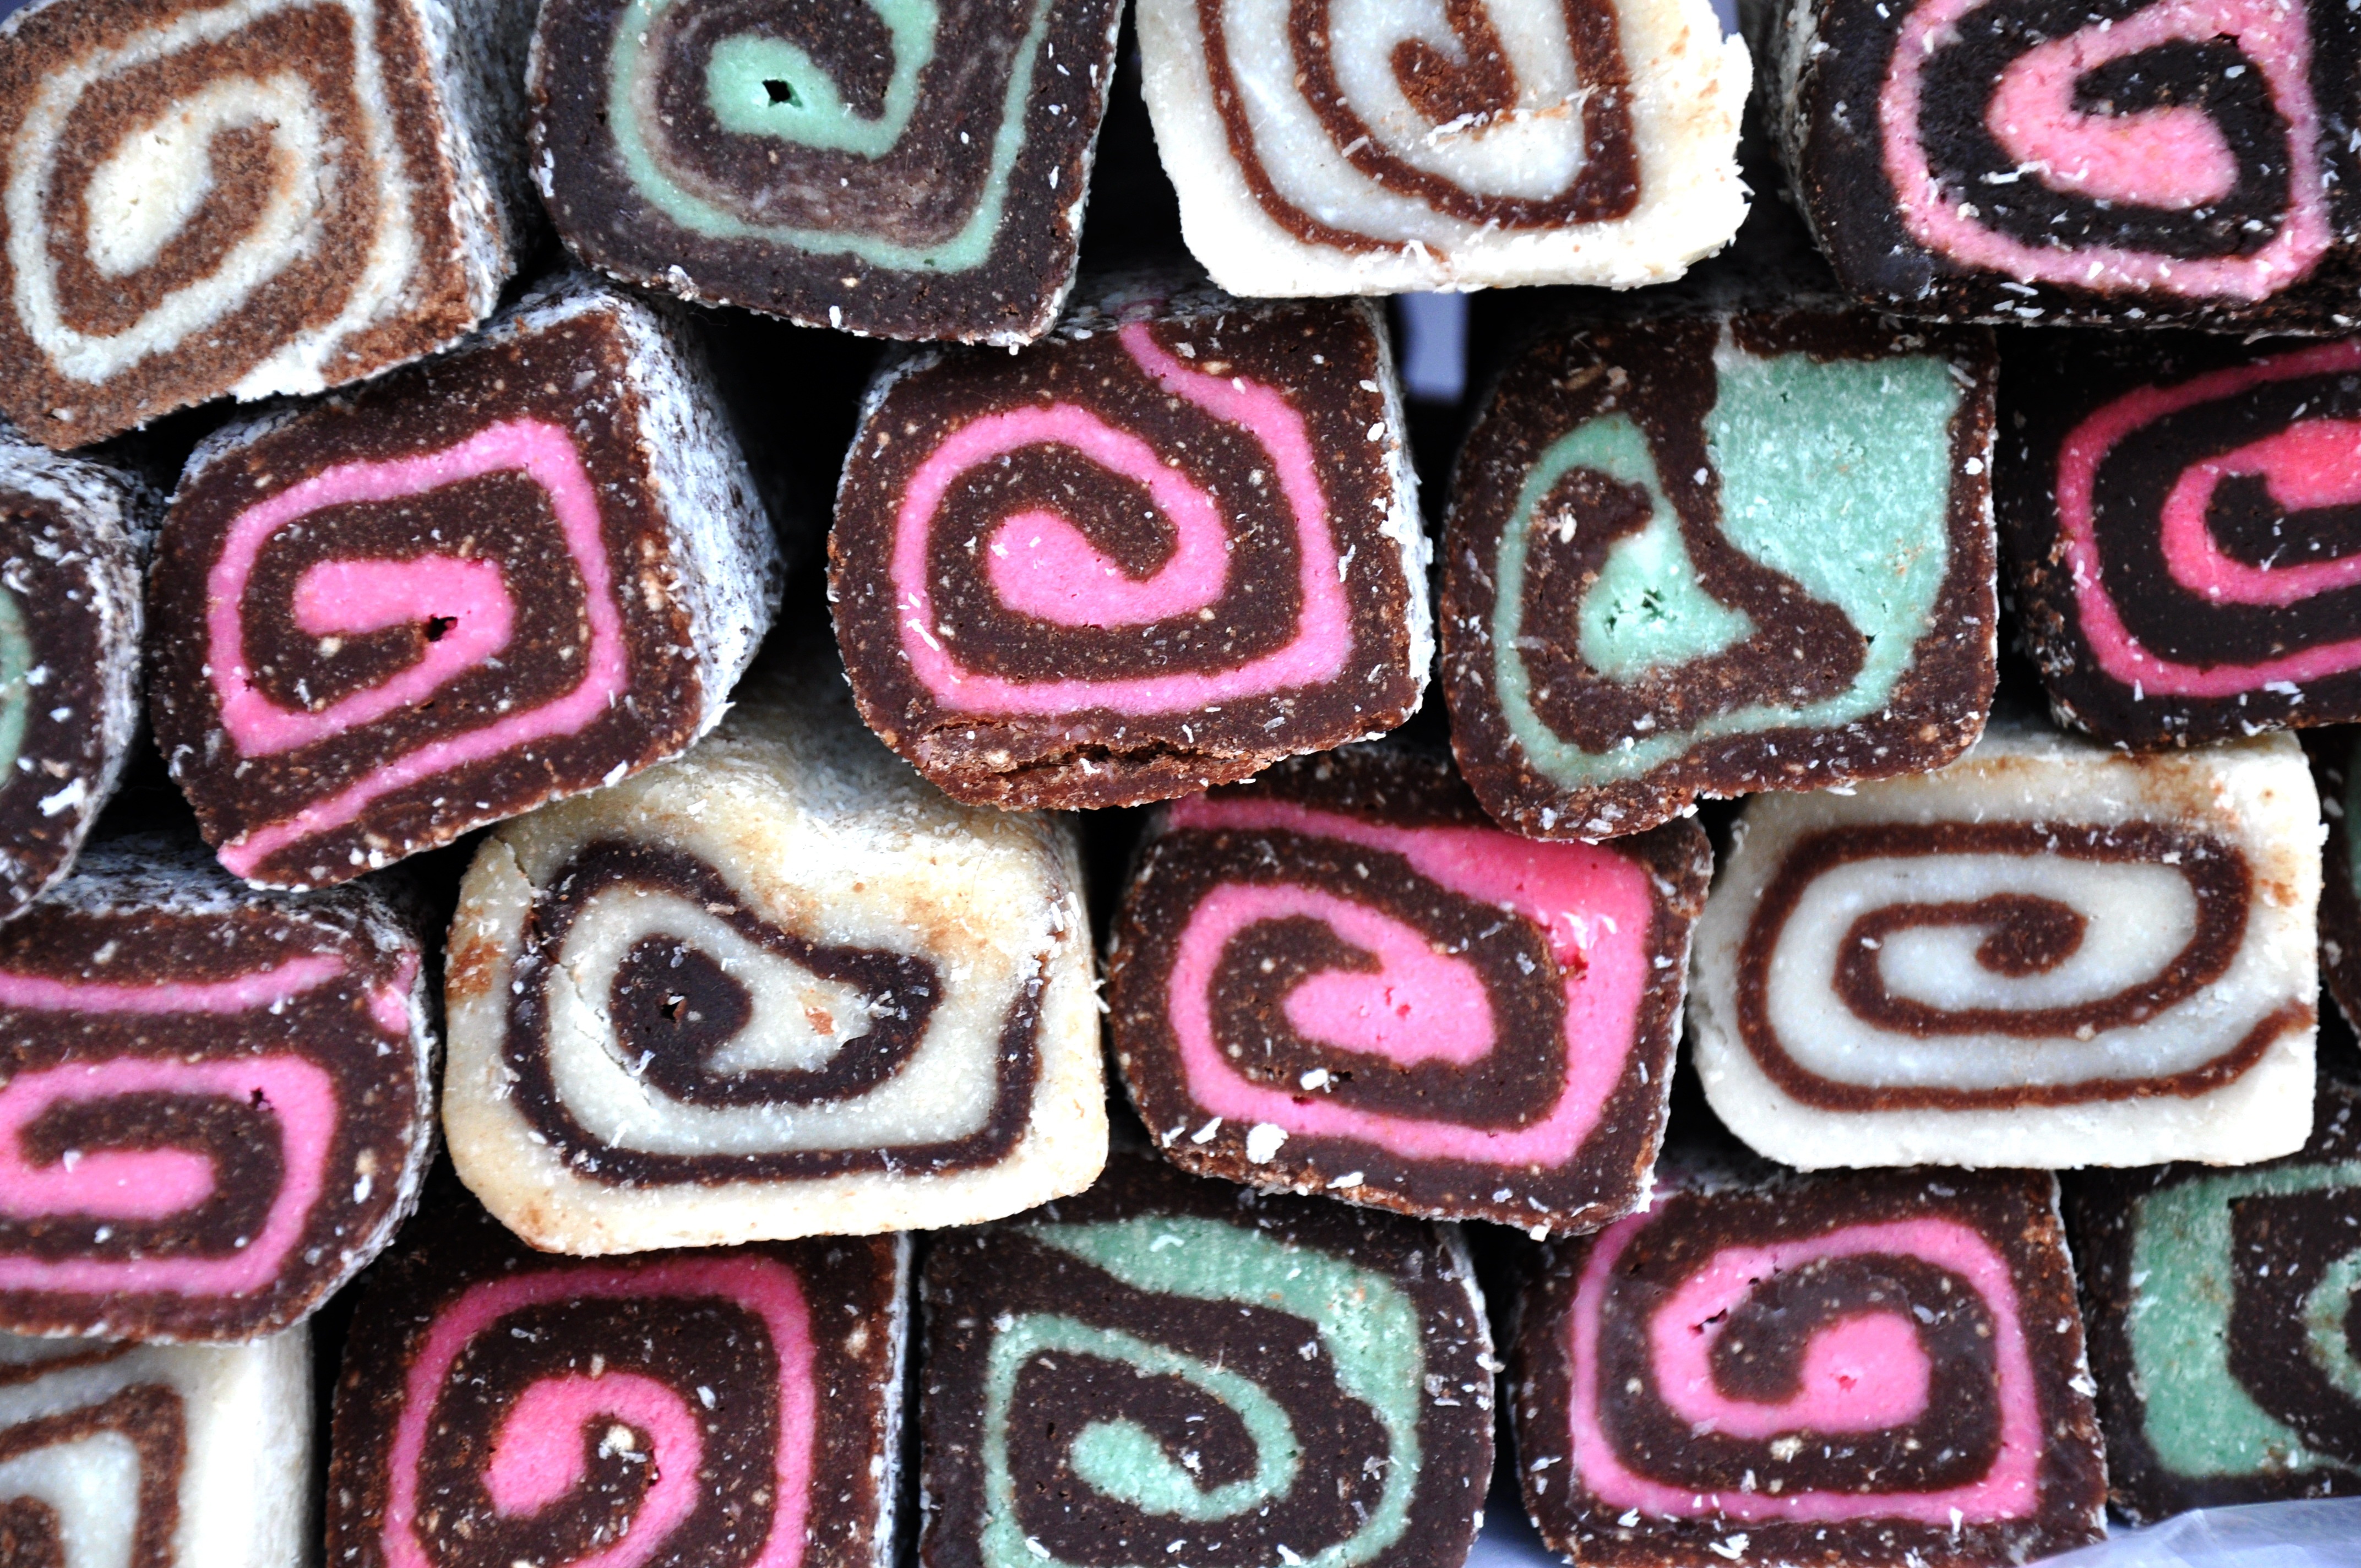
purple, number, food, pink, dessert, font, sweets, icing, organ, sweetness, confectionery, snack food, cookies and crackers, coconut roll